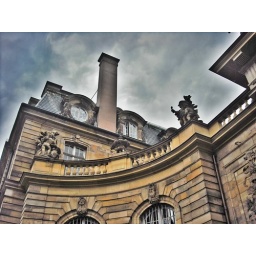
A monument I noticed while passing through somewhere in France. Back ground lighting effects have been used. (: